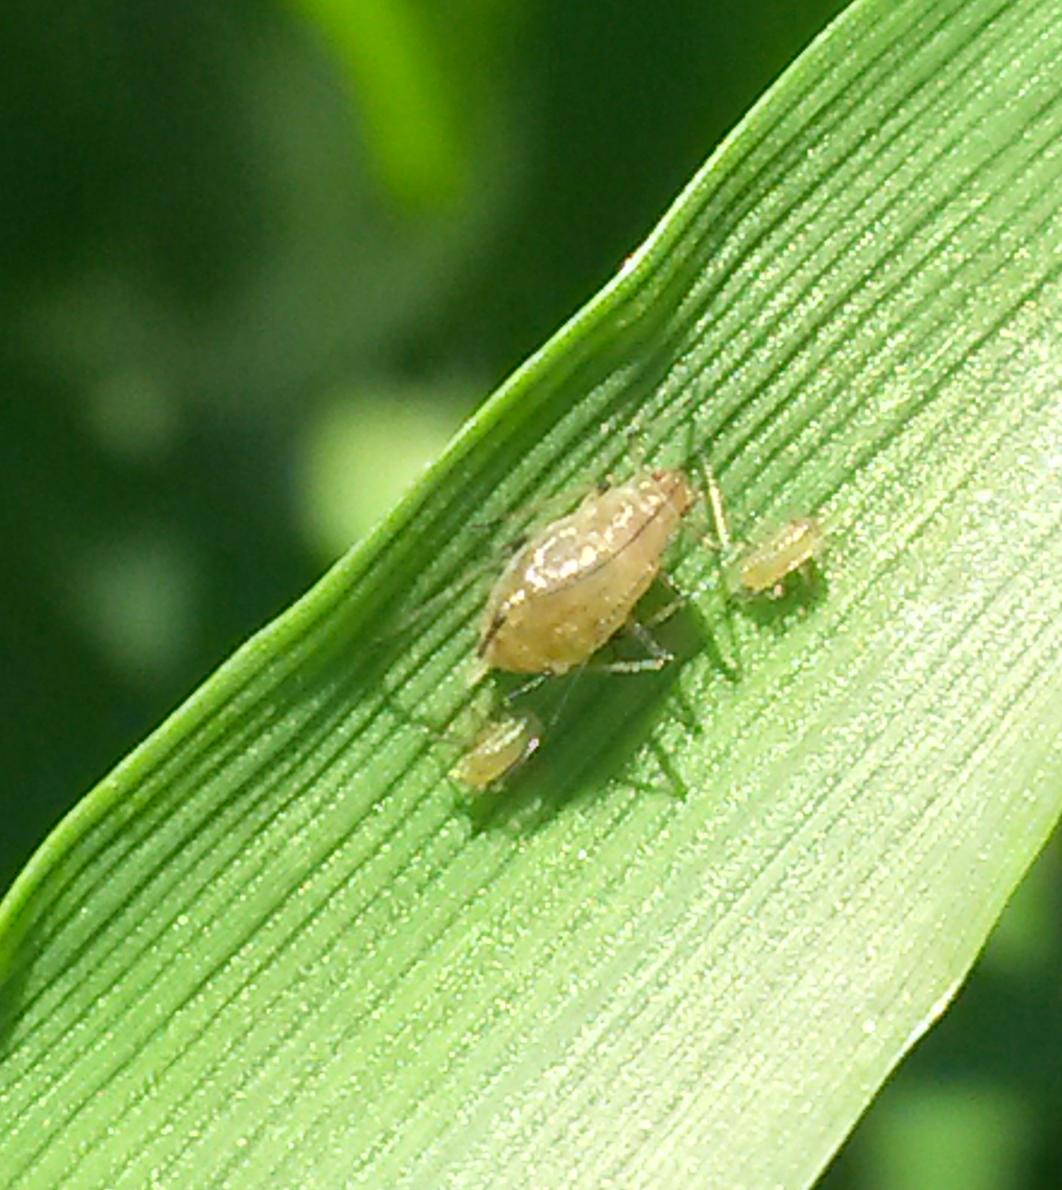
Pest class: english_grain_aphid